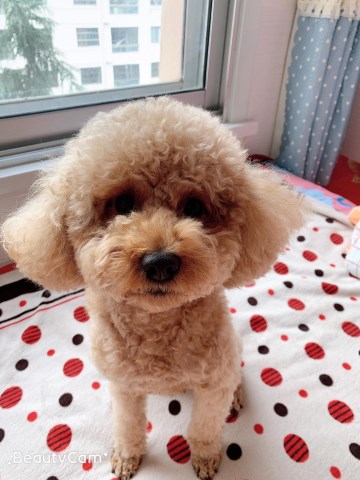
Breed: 7449-n000128-teddy